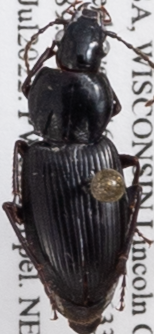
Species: Pterostichus mutus
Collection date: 2022-07-05
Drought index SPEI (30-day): -1.45
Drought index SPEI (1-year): -0.024
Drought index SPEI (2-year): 0.142